Mary A. Ripley

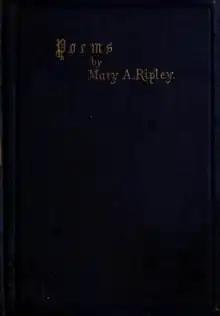
"Poems" (1867)

The Mary A. Ripley Memorial Library inside the Women's Educational and Industrial Union of Buffalo was named in Ripley's honor. The room was finished in cherry and was lined on three sides with bookcases. At the farther end was a mantelpiece whose paneling reached to the ceiling, and against this hung a portrait of Ripley by Rudolph Menzel. The library was furnished with leather-covered chairs and a long table. A small reading room was connected with the larger room.